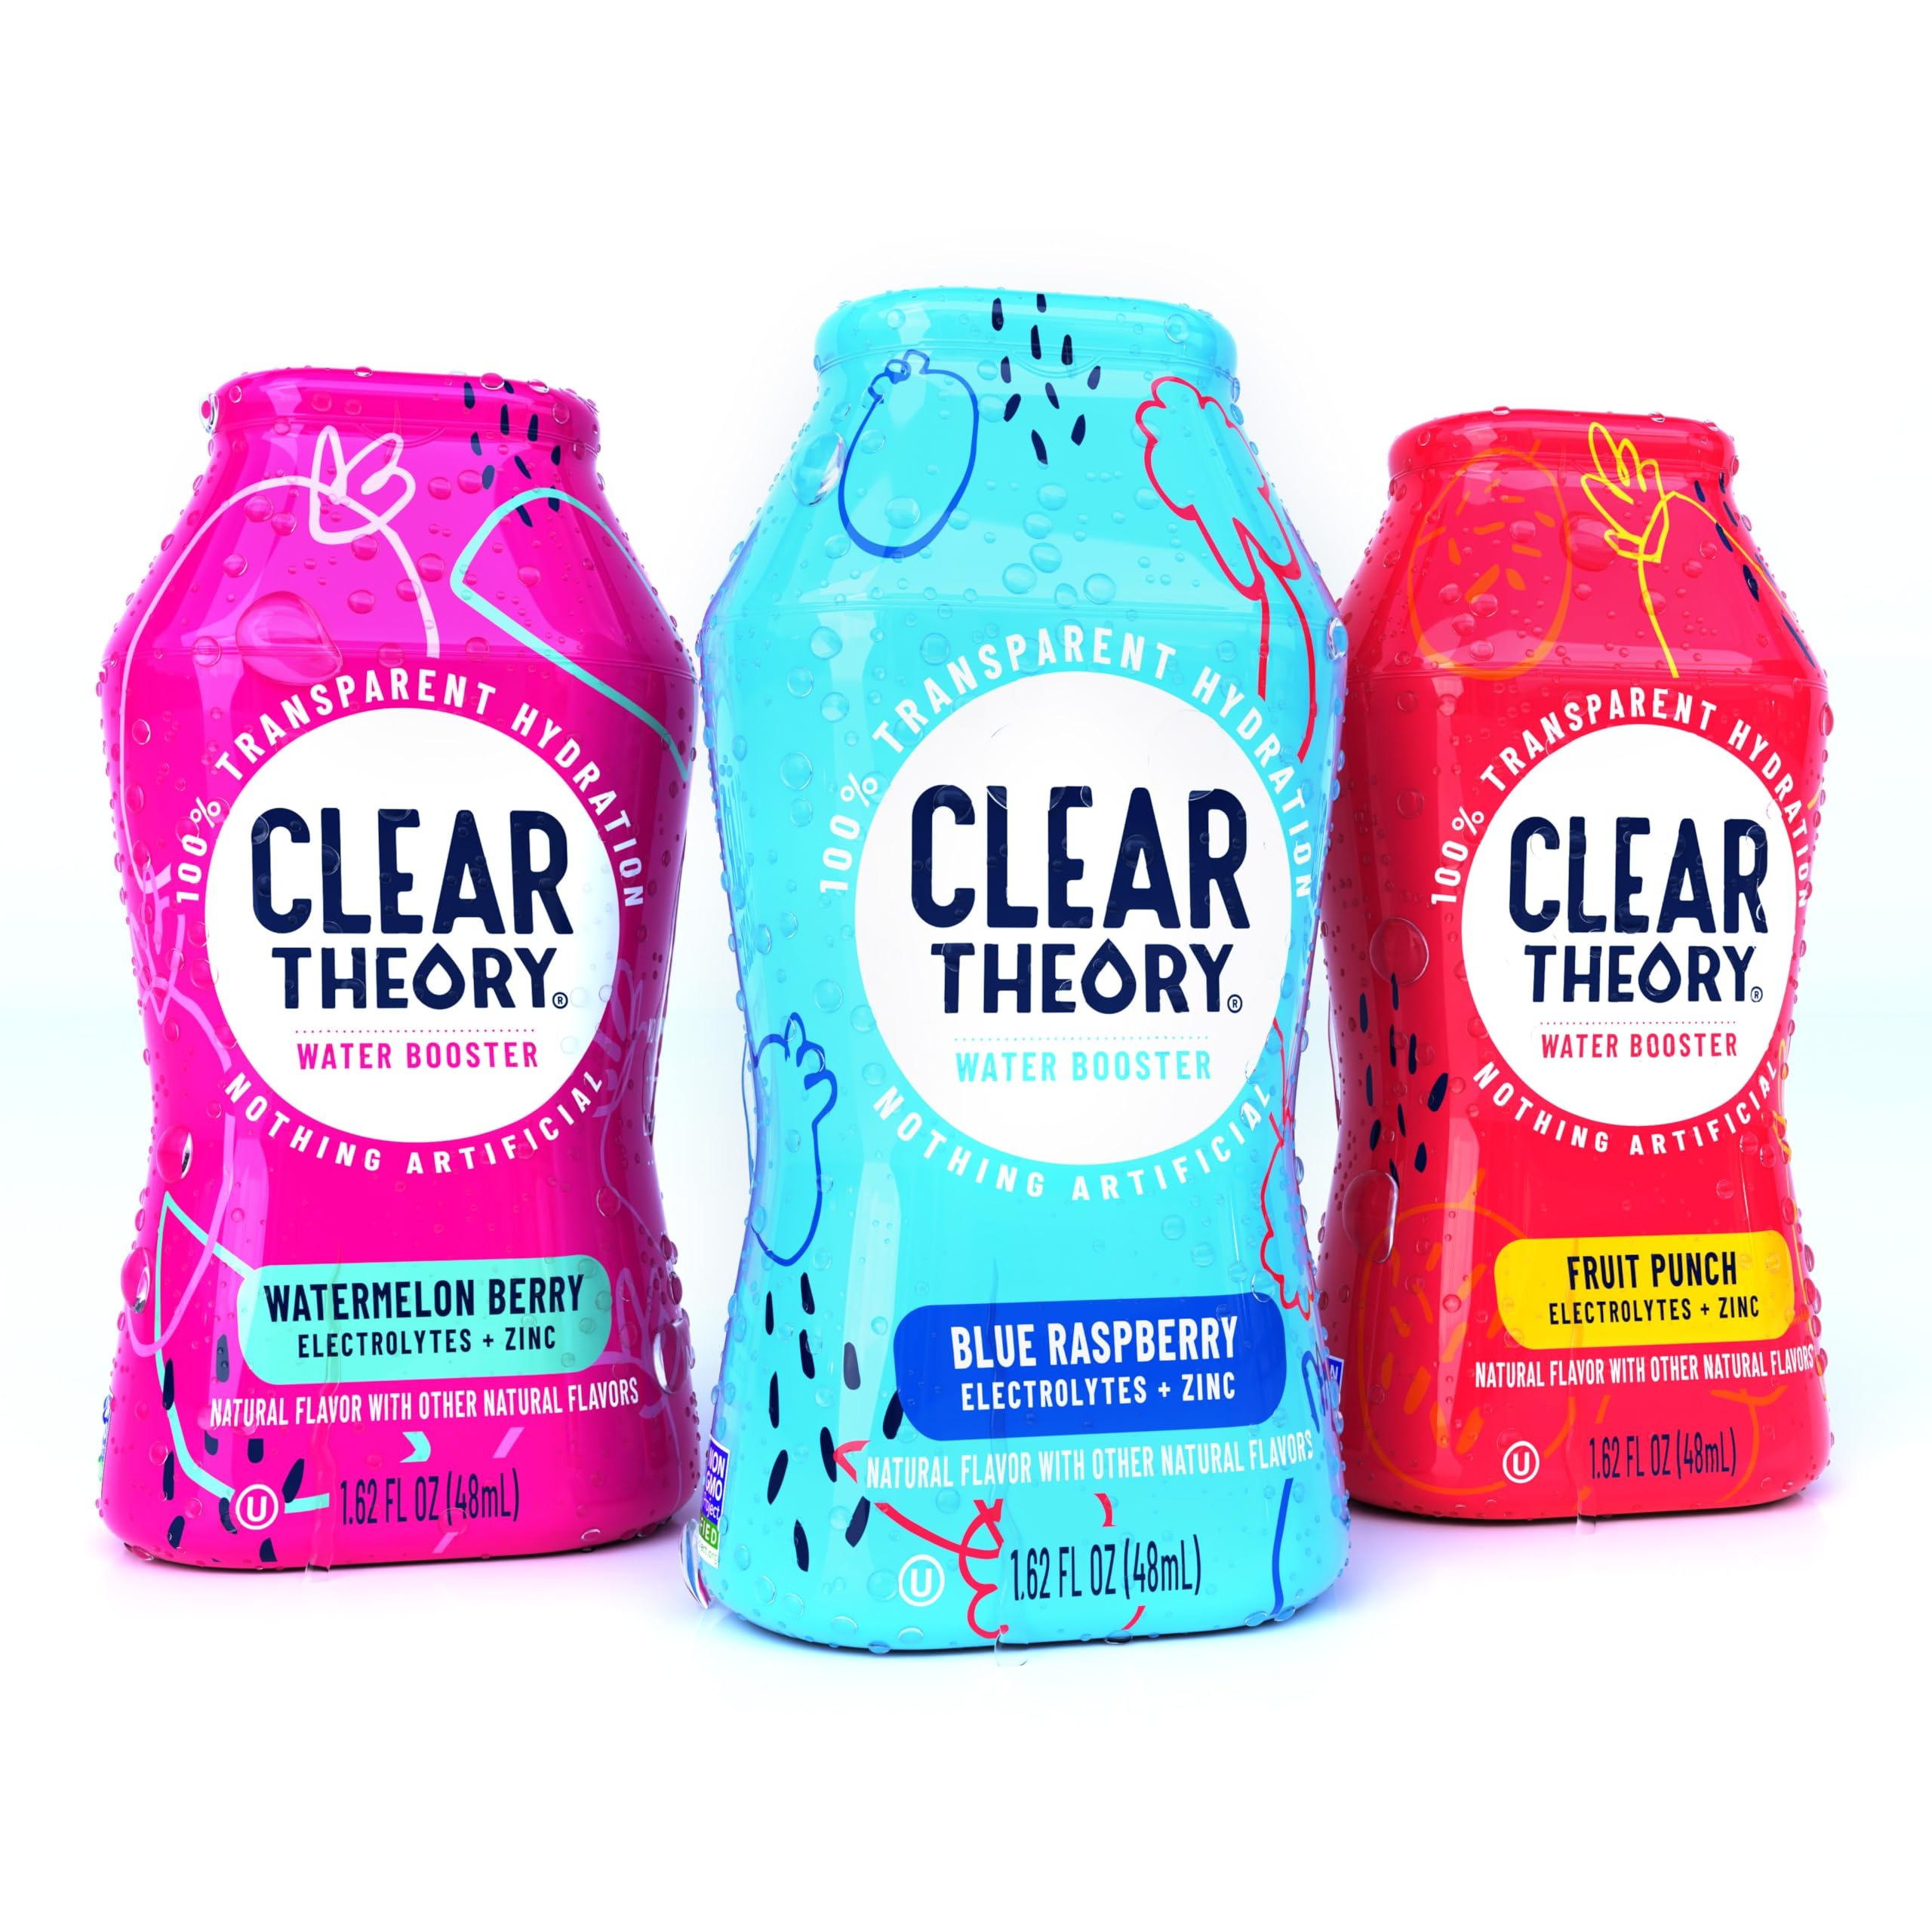
Item Name: Clear Theory Water Flavoring Drops, Electrolytes Drink Mix, Water Enhancer Liquid, Flavored Hydration for Kids, Vegan, Gluten Free, Low Calories, Stevia, Variety Pack, 3 Pack, 1.62 Fl Oz Bottles
Bullet Point 1: WATER FLAVORING DROPS: 100% Transparent Hydration means no artificial color, no artificial ingredients, no BS. Hydration without the hassle - If you are anything like us, you have a million things on your mind. Staying hydrated may not be at the top of that list.
Bullet Point 2: VARIETY PACK: We know. It’s hard to just pick one so we’ve made it easier for you to enjoy all of the refreshing flavors with our 3-pack variety option. Sample one for each day to satisfy your taste buds and get your body going. Packed with flavor without the calories.
Bullet Point 3: GREAT FOR TRAVEL: Comes in a convenient-to-go squeeze bottle for hydration on the go. Patented liquid disbursement technology allows for rapid absorption into your water. Squeeze twice or to taste per 8 oz of water for a delicious electrolyte drink.
Bullet Point 4: BOOST KIDS HYDRATION: Great for getting finicky kids to hydrate! Add to kids water to keep them hydrated. For a boost with bubbles, add Clear Theory to your seltzer, club soda, or sparkling water. Clear Theory is an easy wellness boost for everyone!
Bullet Point 5: GOOD FOR YOU: Unlike high sugar sports drinks or sodas, Clear Theory has No Color Added, Gluten Free, Vegan, Allergen Free, Non-GMO, Kosher, Electrolytes + Zinc, Low Calorie, Grab and Go, Made in the USA.
Product Description: Our premium water enhancer is infused with zinc and electrolytes, which are excellent for boosting your immune system. It’s made with only 100% natural ingredients, so you won’t find any harsh artificial ingredients or artificial colors. And, while we add a touch of sugar to enhance the absorption of electrolytes into your system, our boosters are VERY low in sugar. Clear Theory was developed with our patented liquid disbursement technology that allows the product to easily and evenly disperse into your water. For a boost with bubbles, add Clear Theory to your seltzer, club soda, or sparkling water.
Value: 4.8
Unit: Fl Oz

Price: 14.95